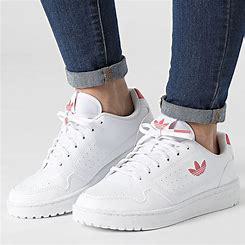
Brand: Adidas
Model: NY 90